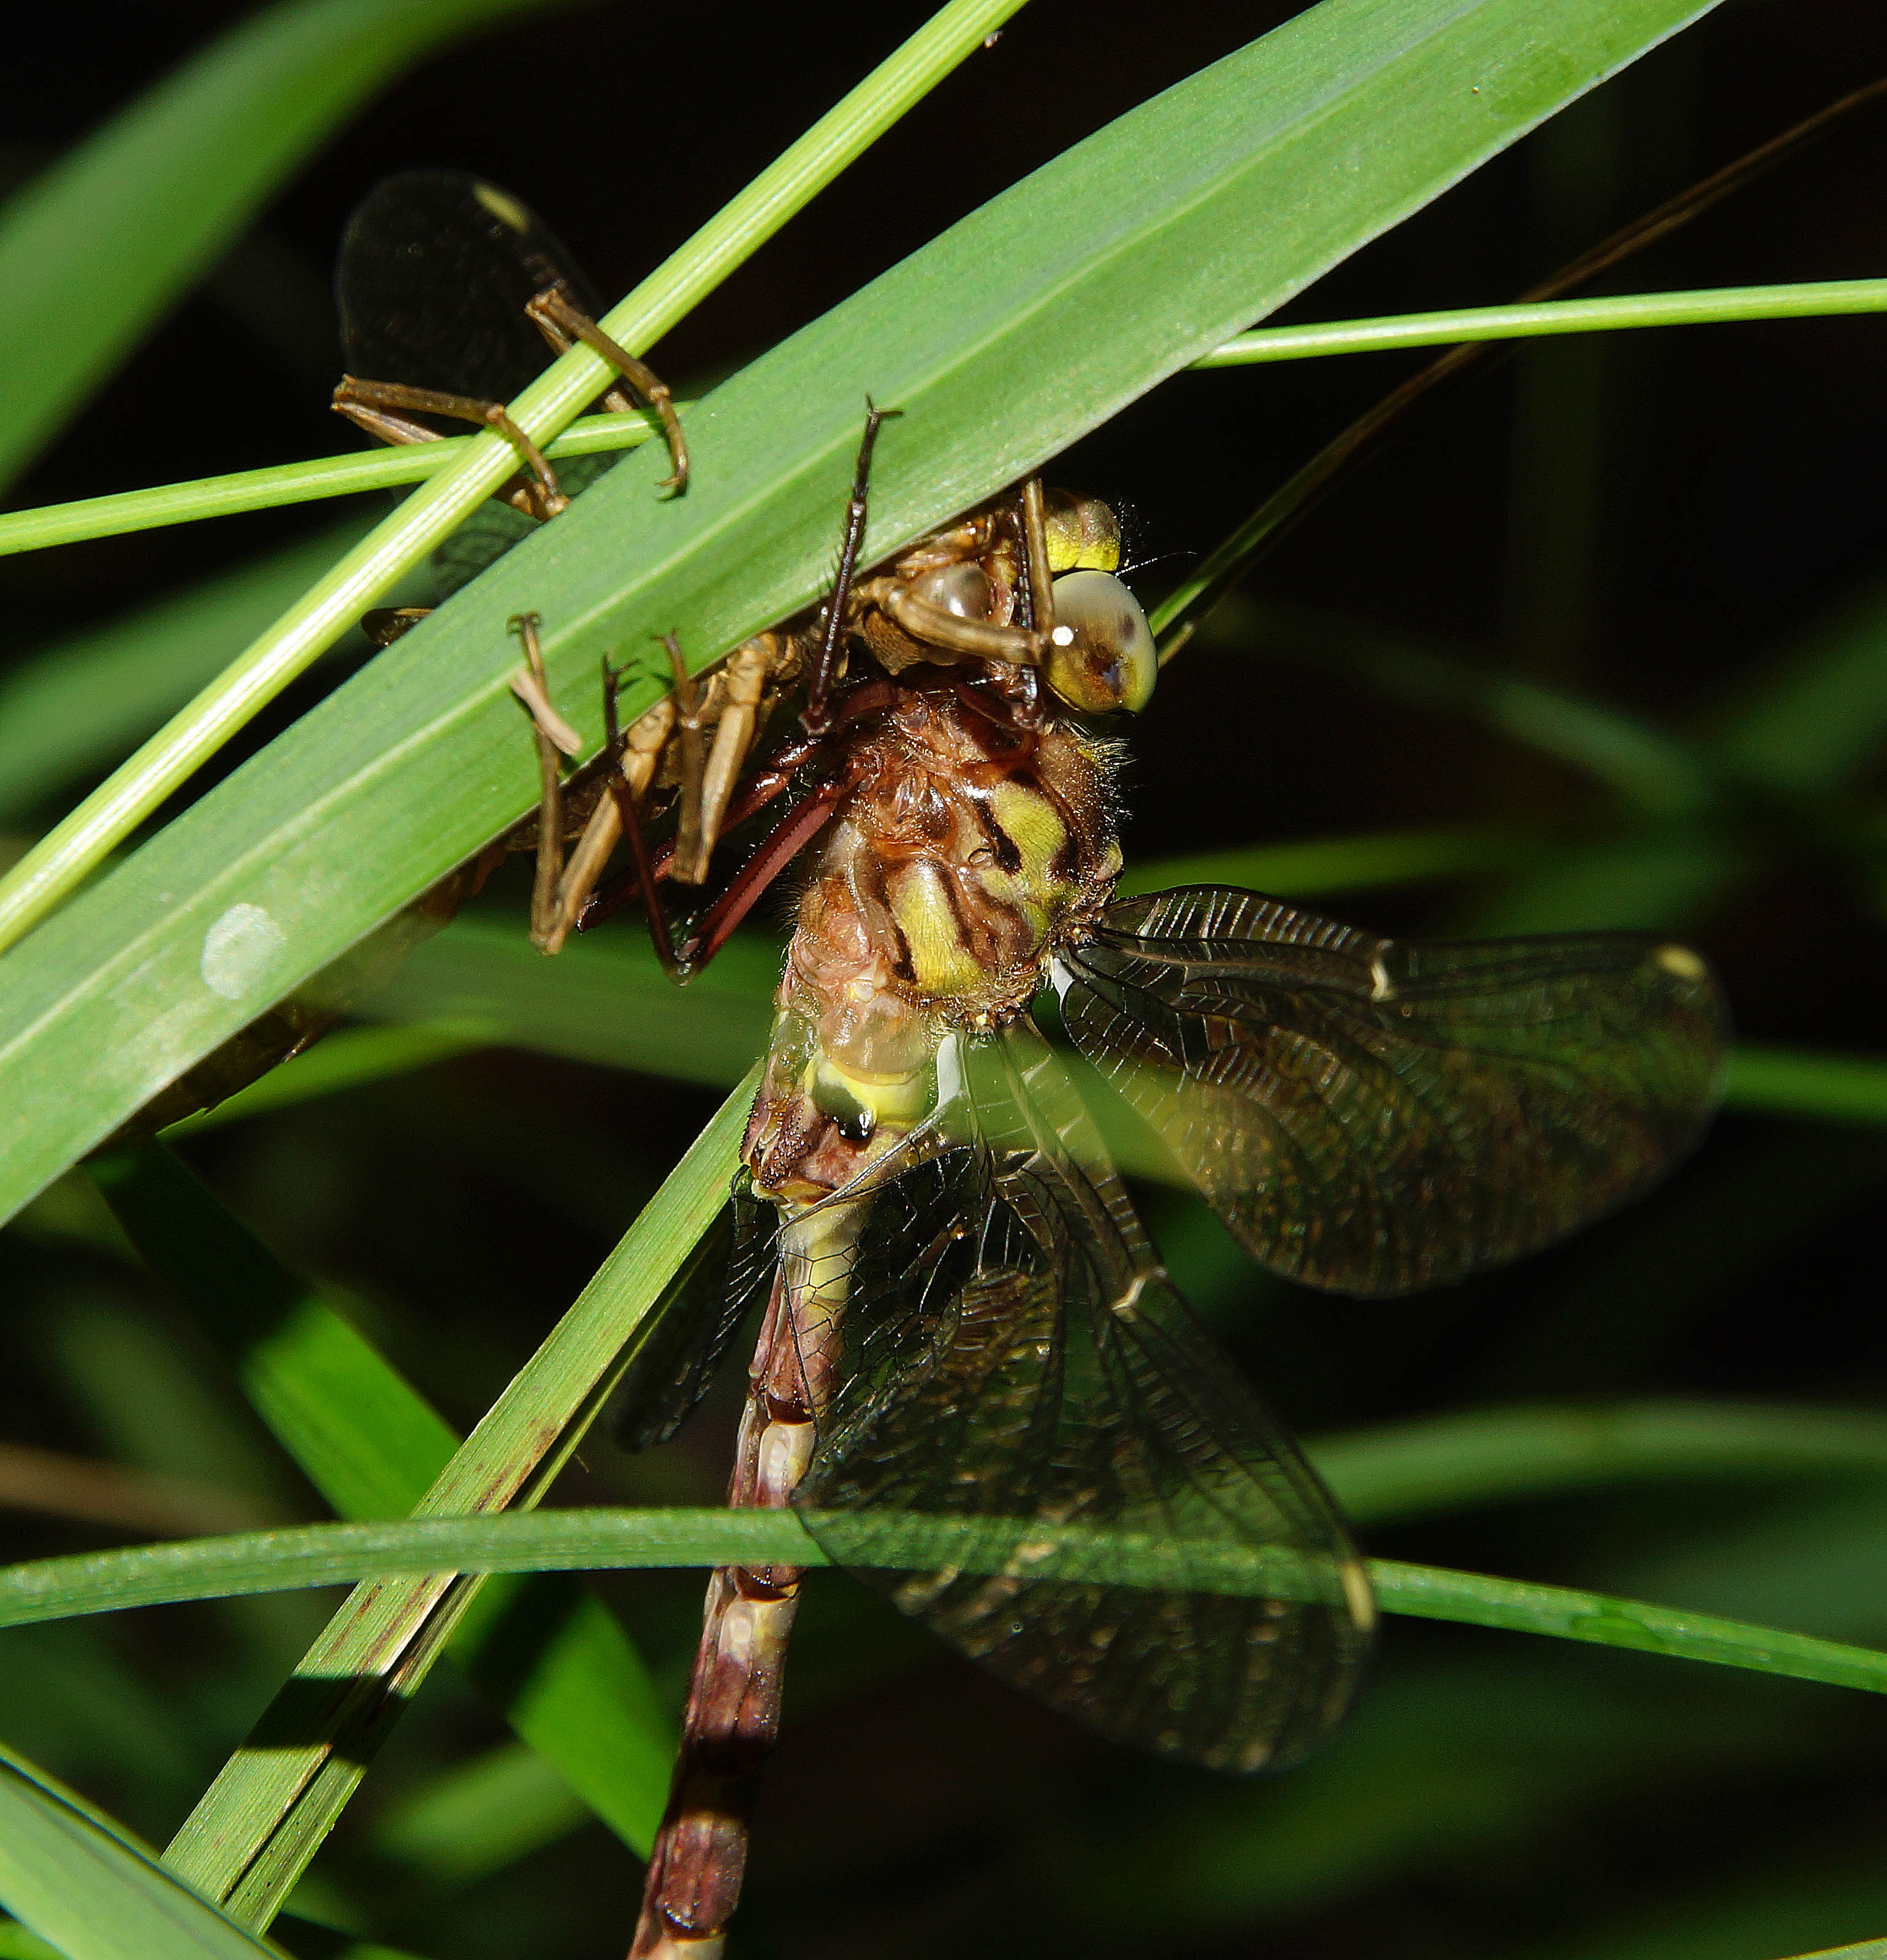
nature, photography, fly, photo, green, insect, macro, fauna, invertebrate, close up, animals, dragonfly, naturaleza, a77, damselfly, grasshopper, locust, g, ggl1, gaby1, xovesphoto, animales, gphoto, xelodegalicia, sonya77v, sonyslta77v, tamrom24135, macro photography, arthropod, gabrielcoru a, plant stem, dragonflies and damseflies, net winged insects